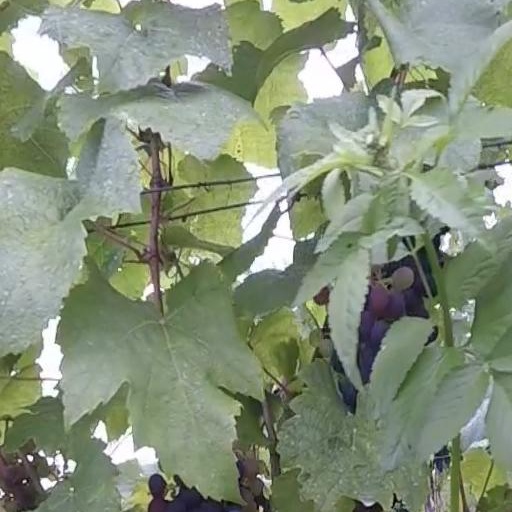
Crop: grape